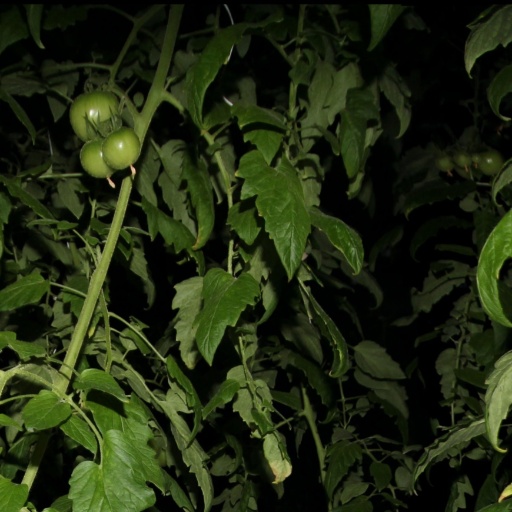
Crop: tomato